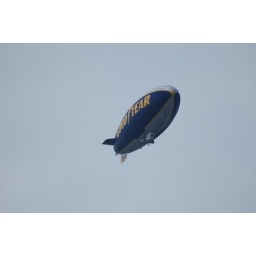
There was a Good Year Blimp and an airplane flying over our resort at the same time.